University of Windsor

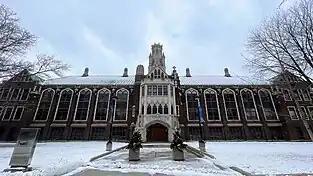
Dillon Hall on a winter morning

The Joyce Entrepreneurship Centre (formerly the “Innovation Centre”) is located on the main campus, on the south side of Wyandotte street. This building houses the EPICentre, and WEtech Alliance. The EPICentre (Entrepreneurship, Practice, and Innovation Centre) is a University of Windsor organization focused on providing students and alumni with the expertise and resources necessary to pursue entrepreneurial goals. The EPICentre is part of the Ontario Centres of Excellence and provides education, mentorship, office space and varying levels of funding to help support startup business. WEtech Alliance is a similar organization, also being an Ontario Centre of Excellence, whose main focus is to support technology startup companies. They provide services to technology startups in the Windsor-Essex and Chatham-Kent regions, not exclusively to students and alumni from the University of Windsor.